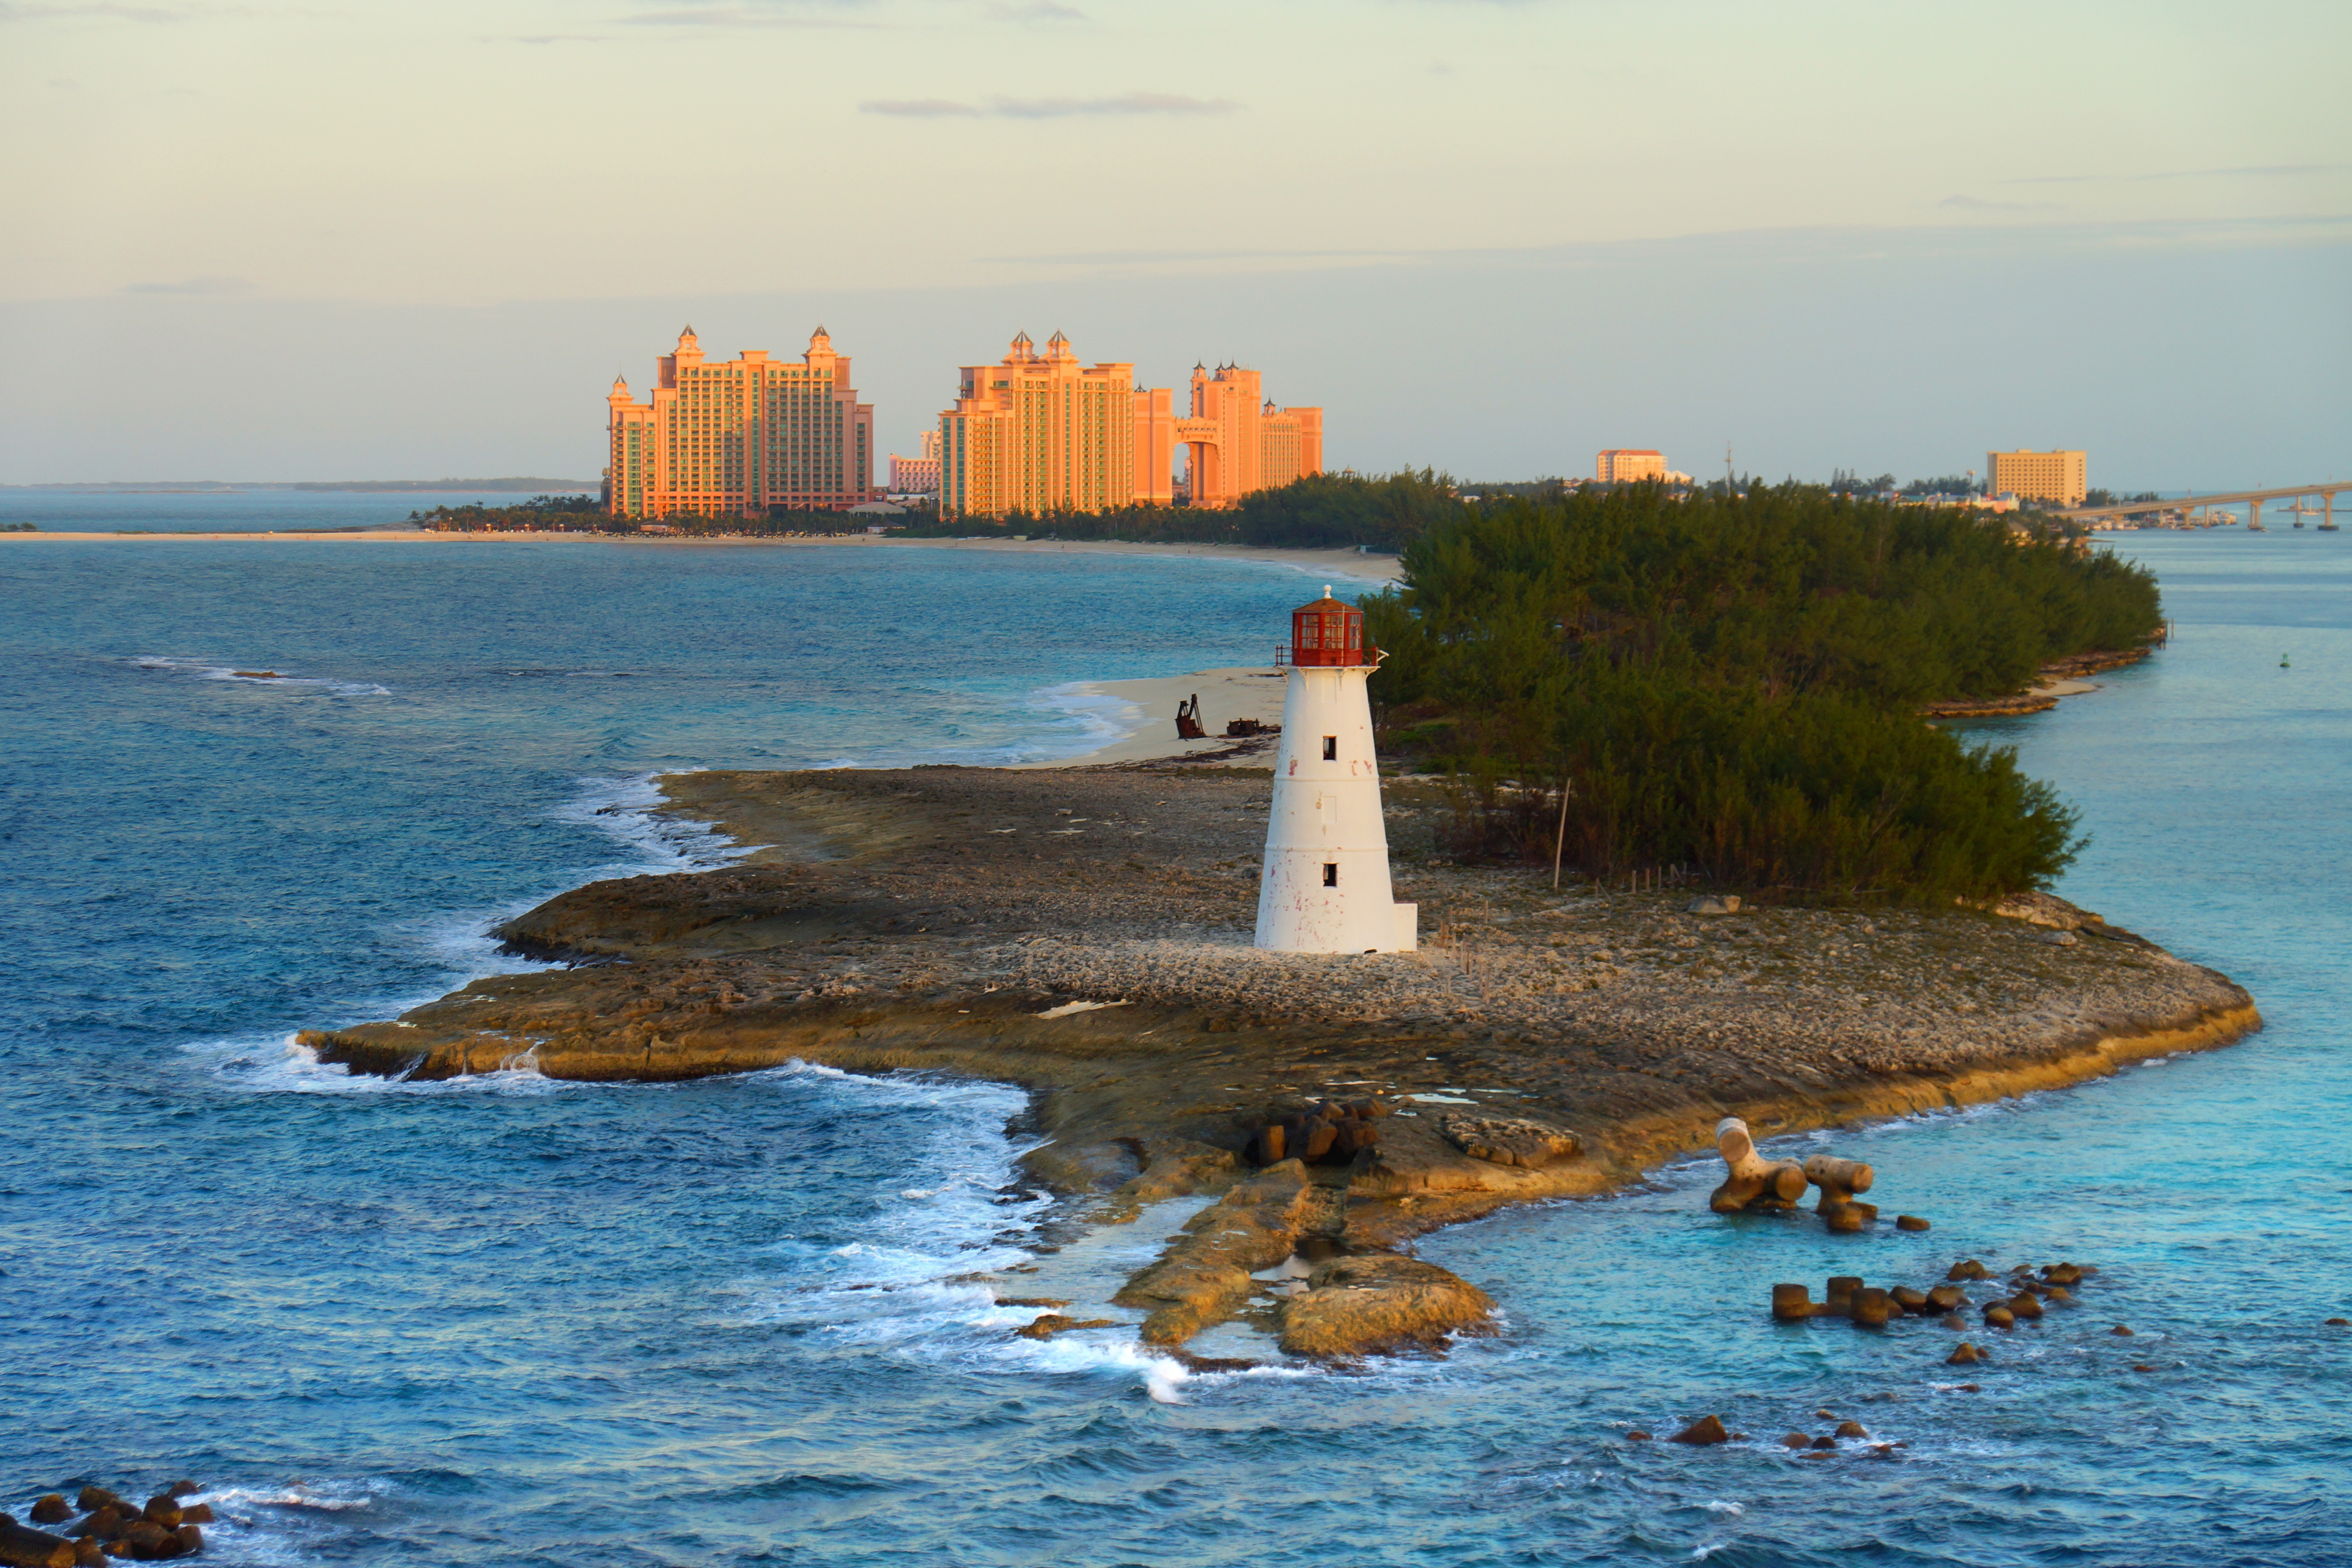
beach, sea, coast, ocean, horizon, lighthouse, shore, vacation, travel, cliff, cove, tower, bay, island, terrain, nassau, atlantis, bahamas, archipelago, caribbean, breakwater, cape, islet